Karl Binz

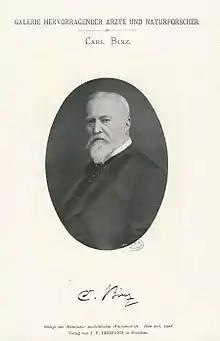

Karl Binz (1 July 1832 – 11 January 1913) was a German physician and pharmacologist born in Bernkastel. He is known for his investigations on the pharmacological properties and effects of quinine.